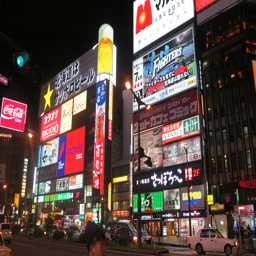
walking down the streets at night was a lot of fun .